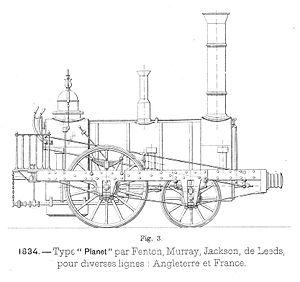
Locomotive type «
La Société anonyme du chemin de fer de Montpellier à Cette construisit et exploita un chemin de fer entre les deux villes, concédé le 9 juillet 1836, première voie ferrée non industrielle du midi de la France.